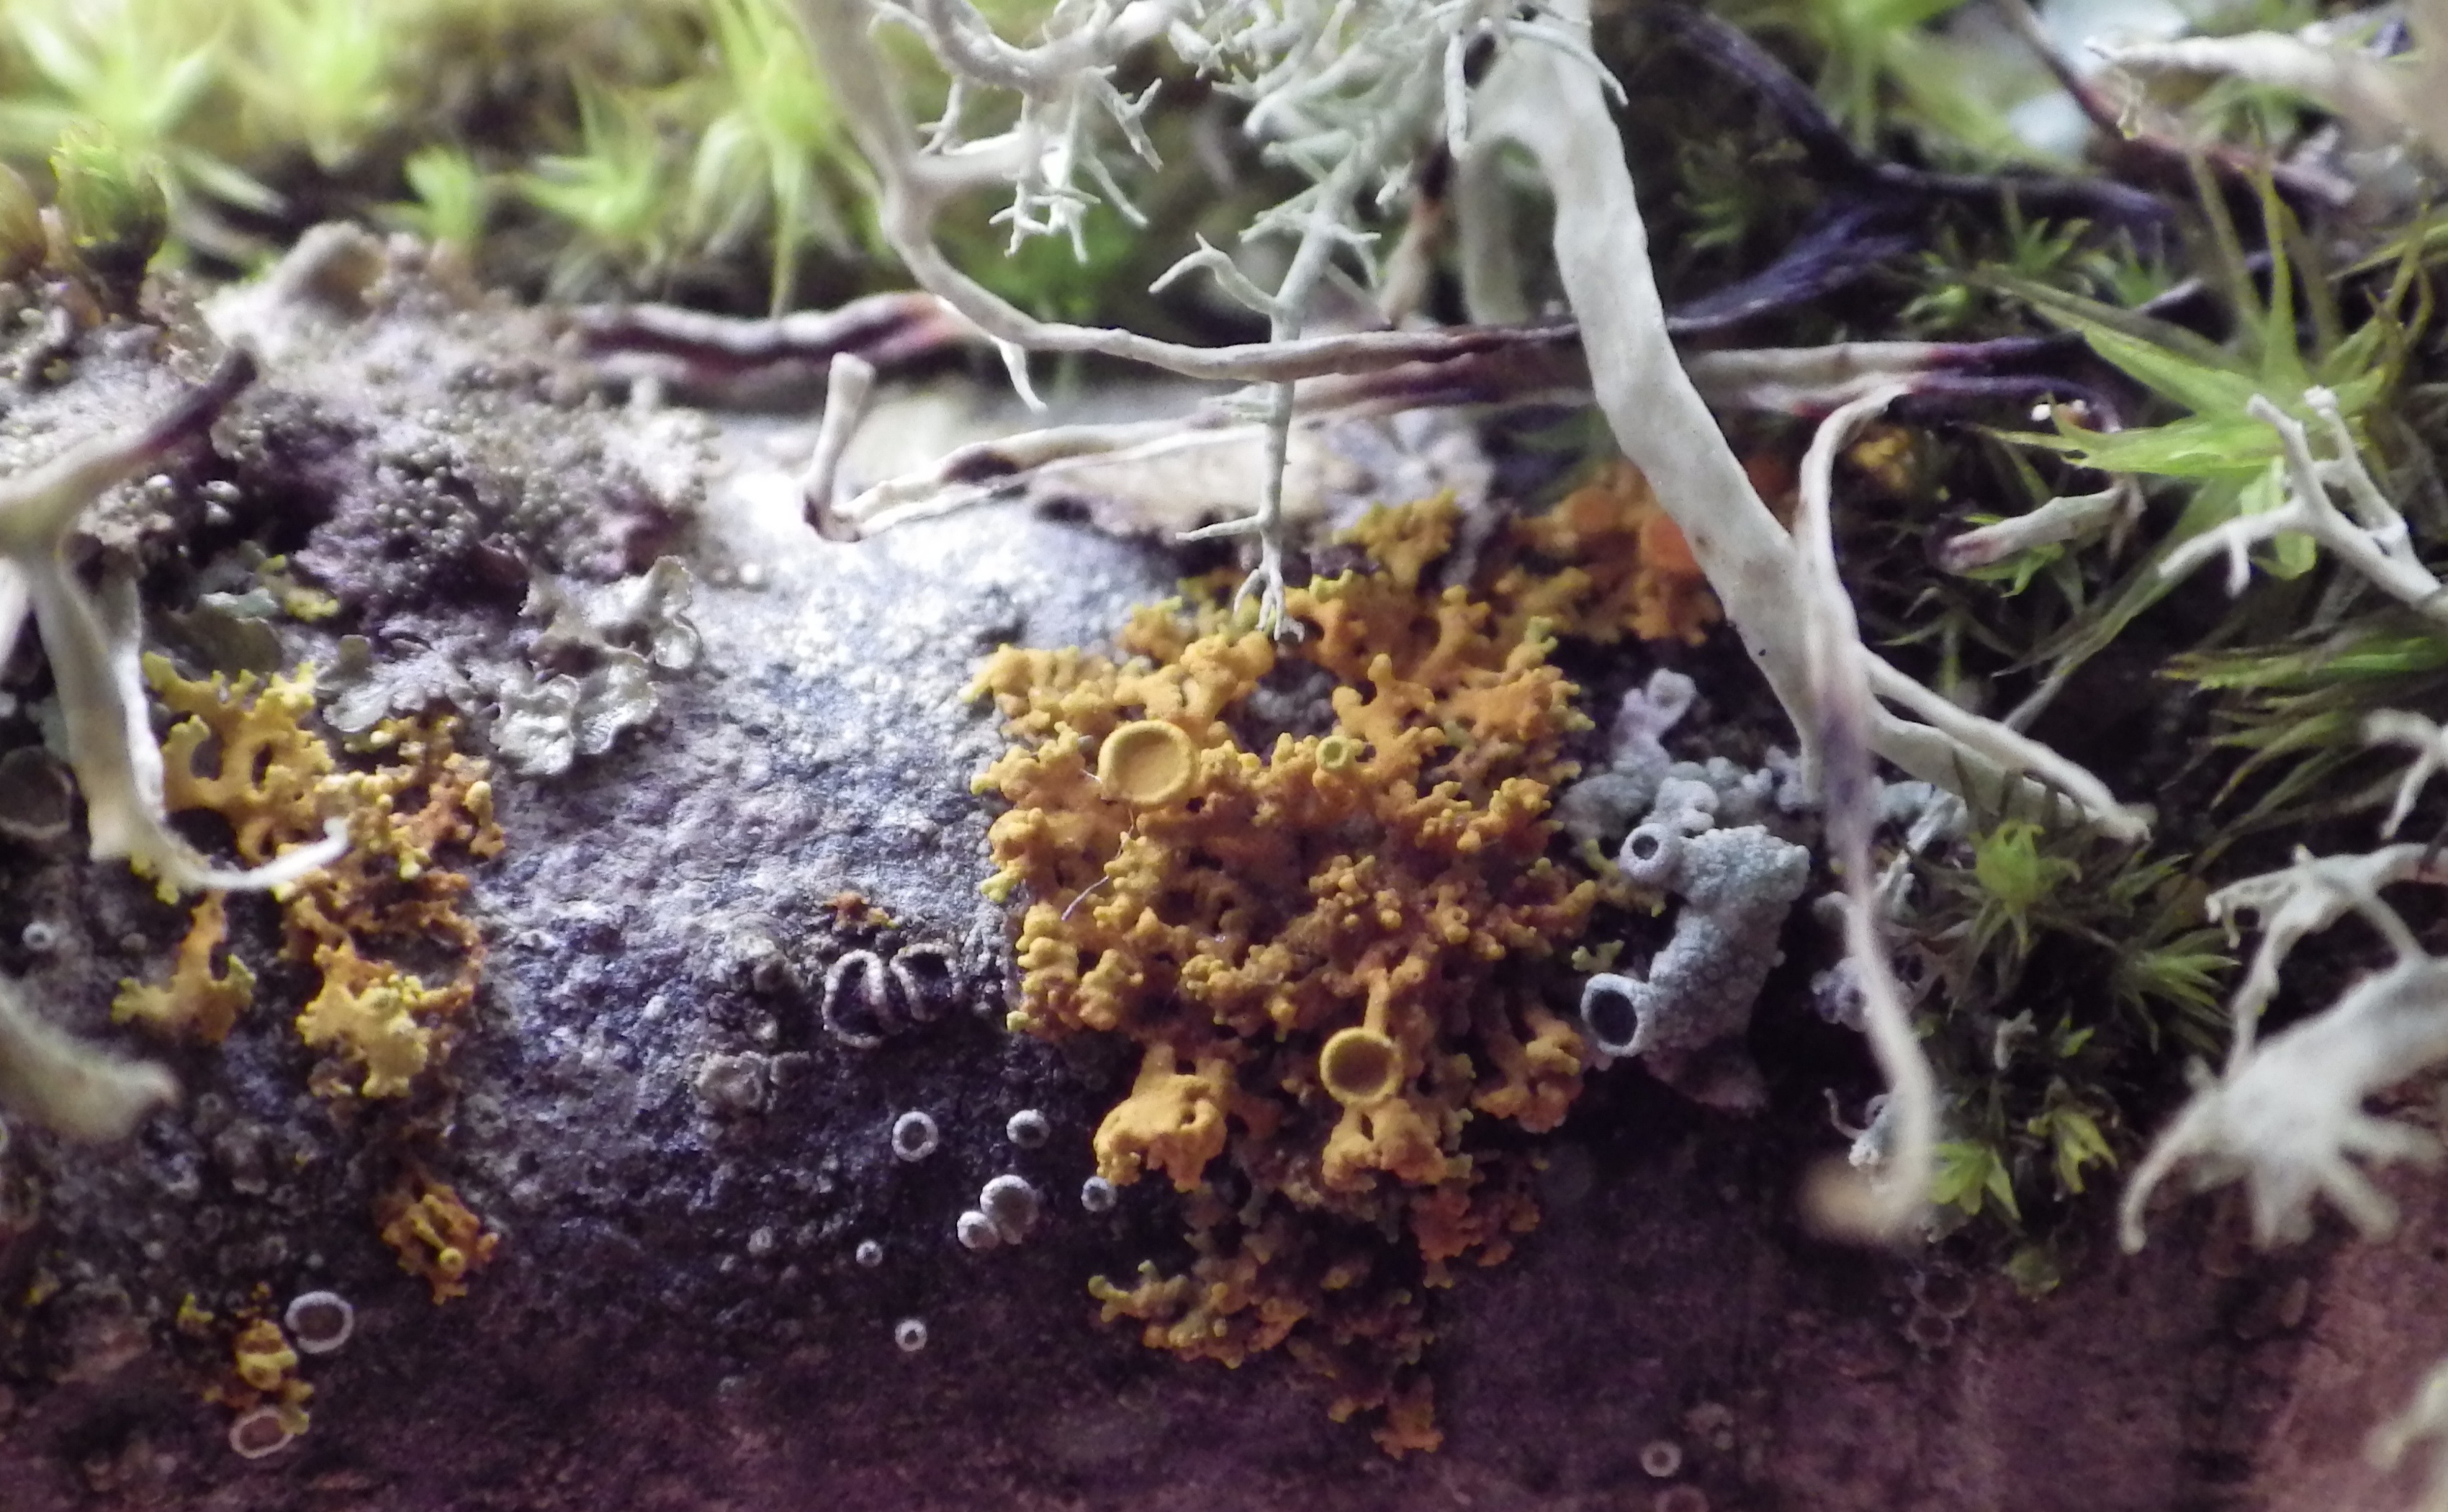
plant, flower, moss, herb, macro, soil, lichen, gold, oregon, land plant, stag horn, hammer shield, gold lichen, stag horn lichen, hammer shield lichen, corvallis